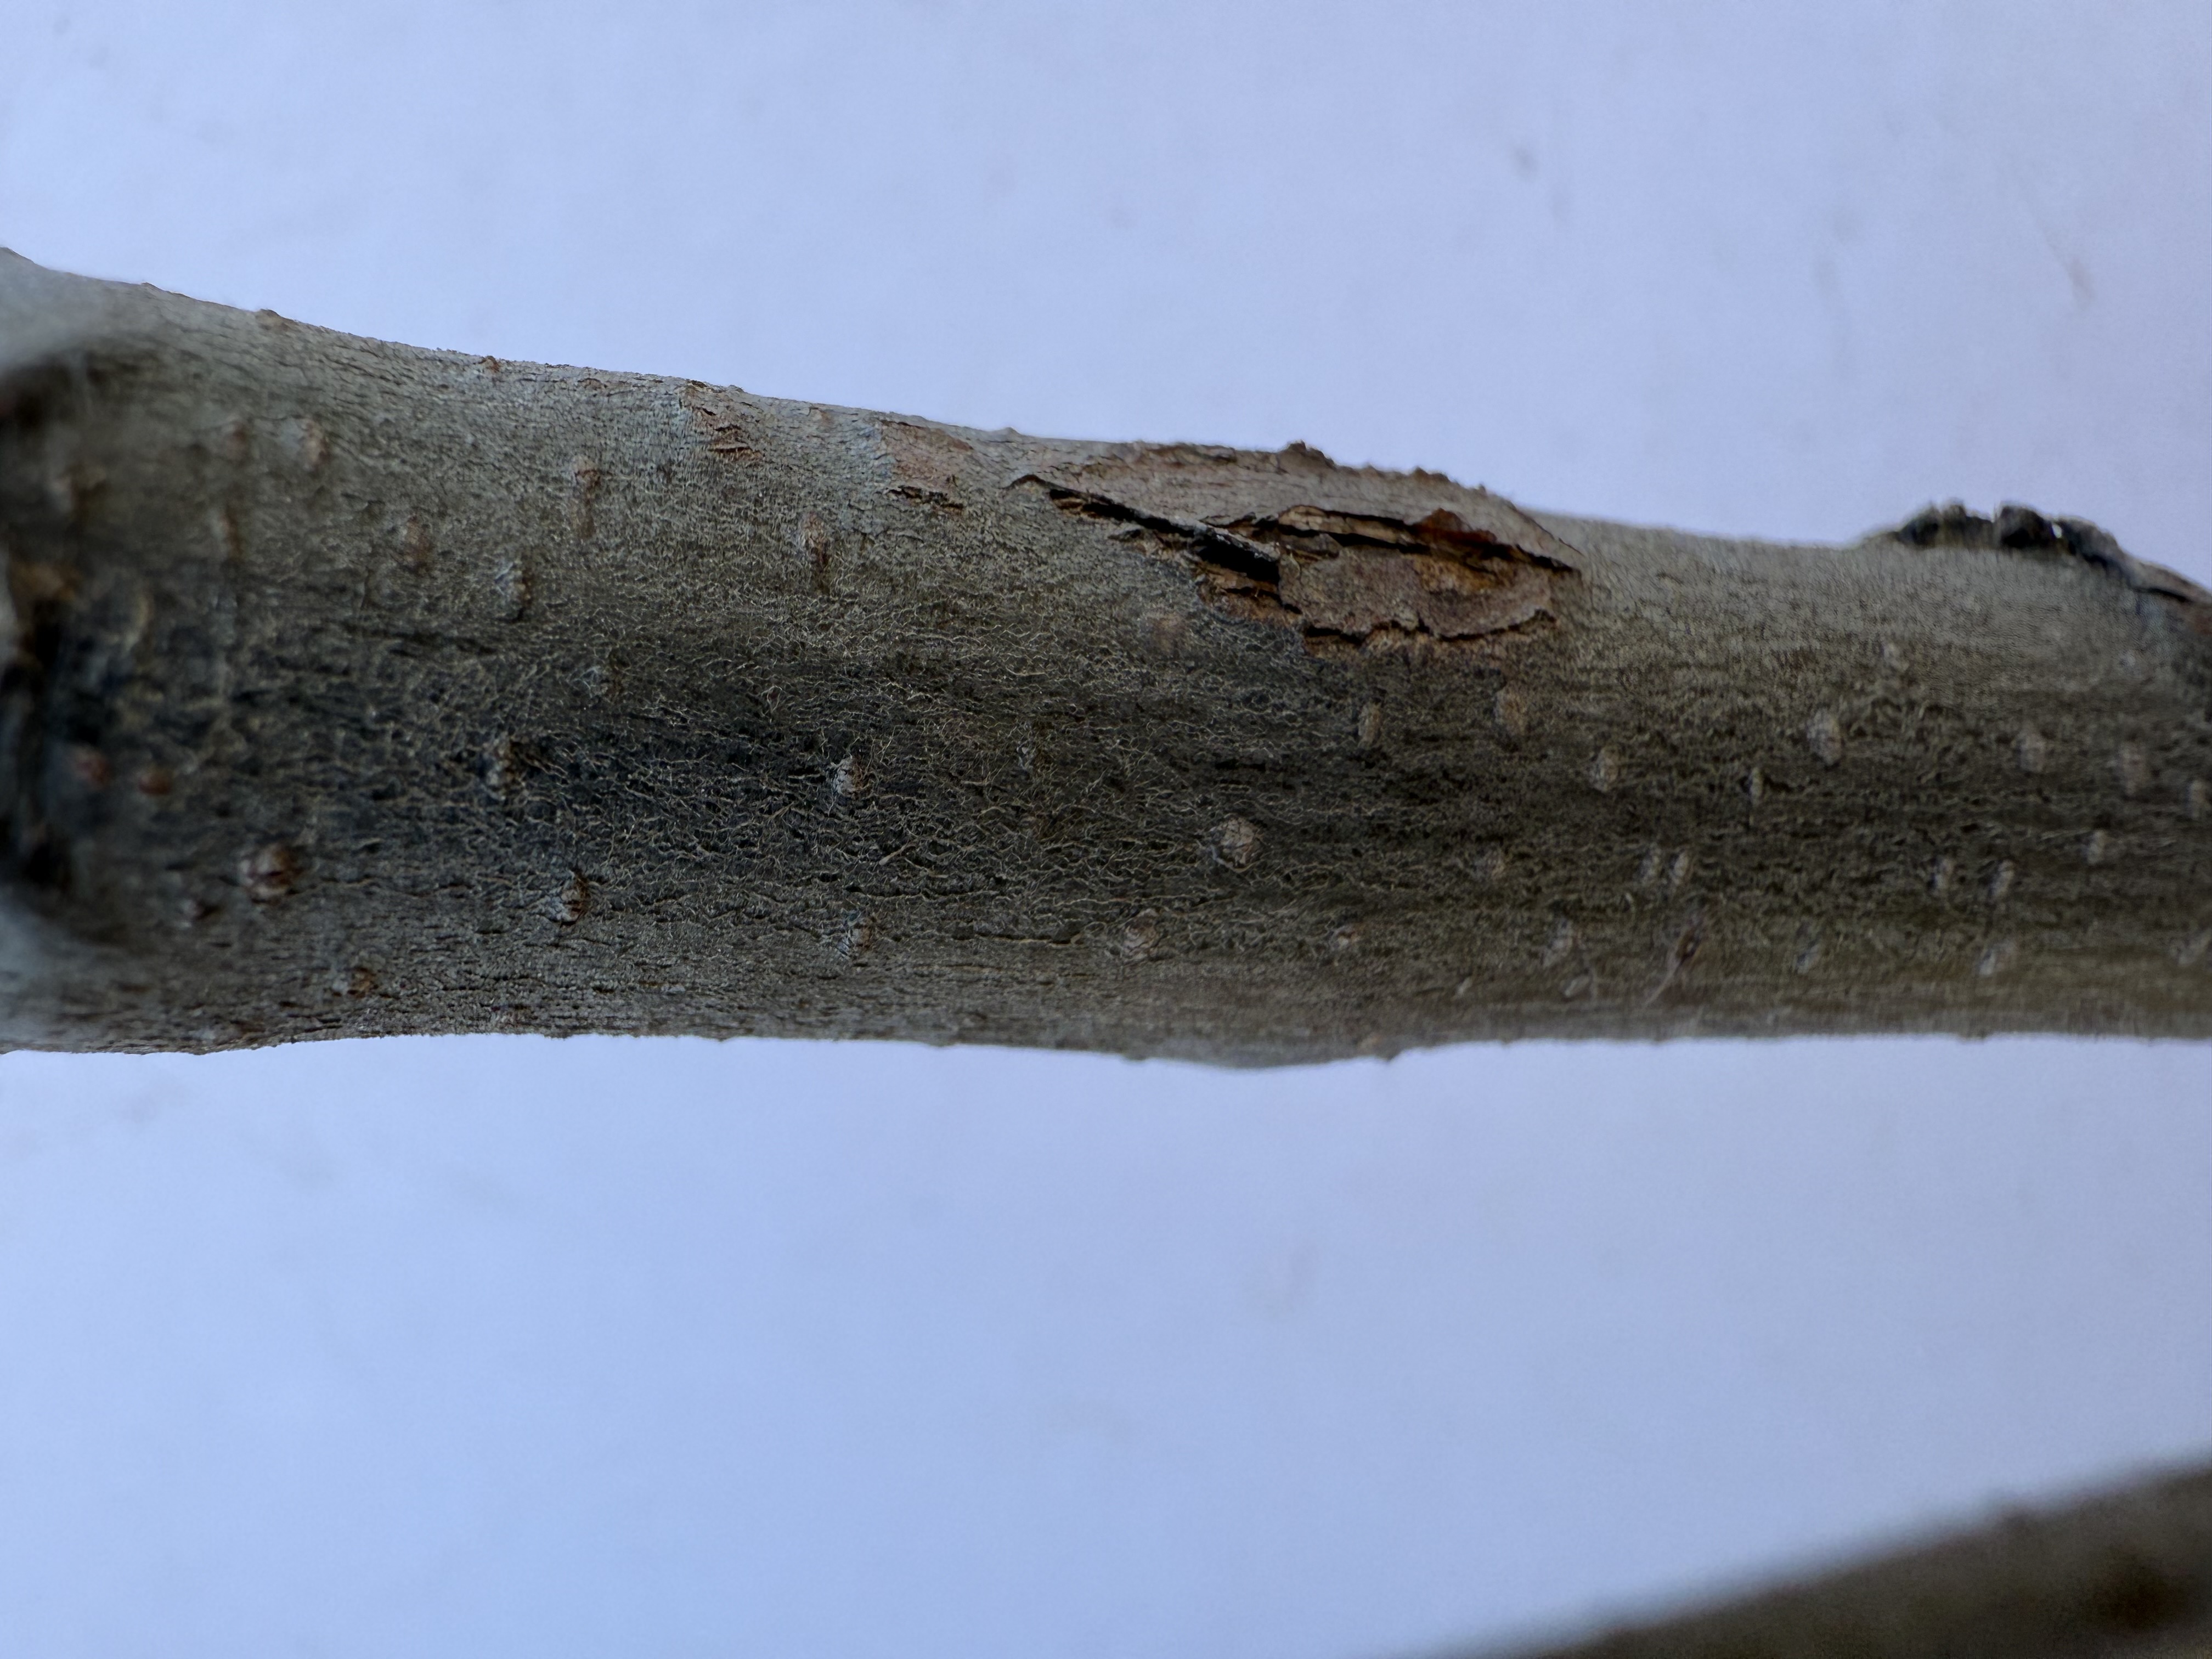
Variety: Esme Quince